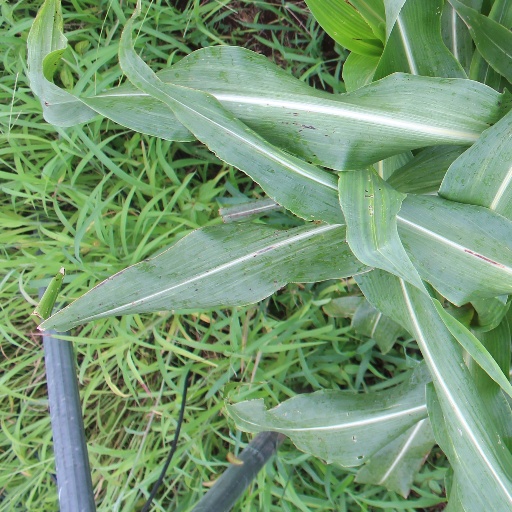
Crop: sorghum